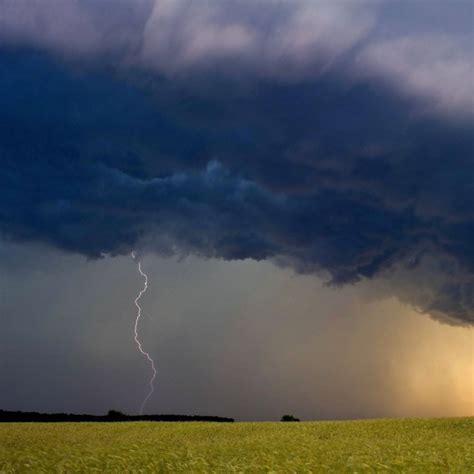
Weather: cloudy or overcast